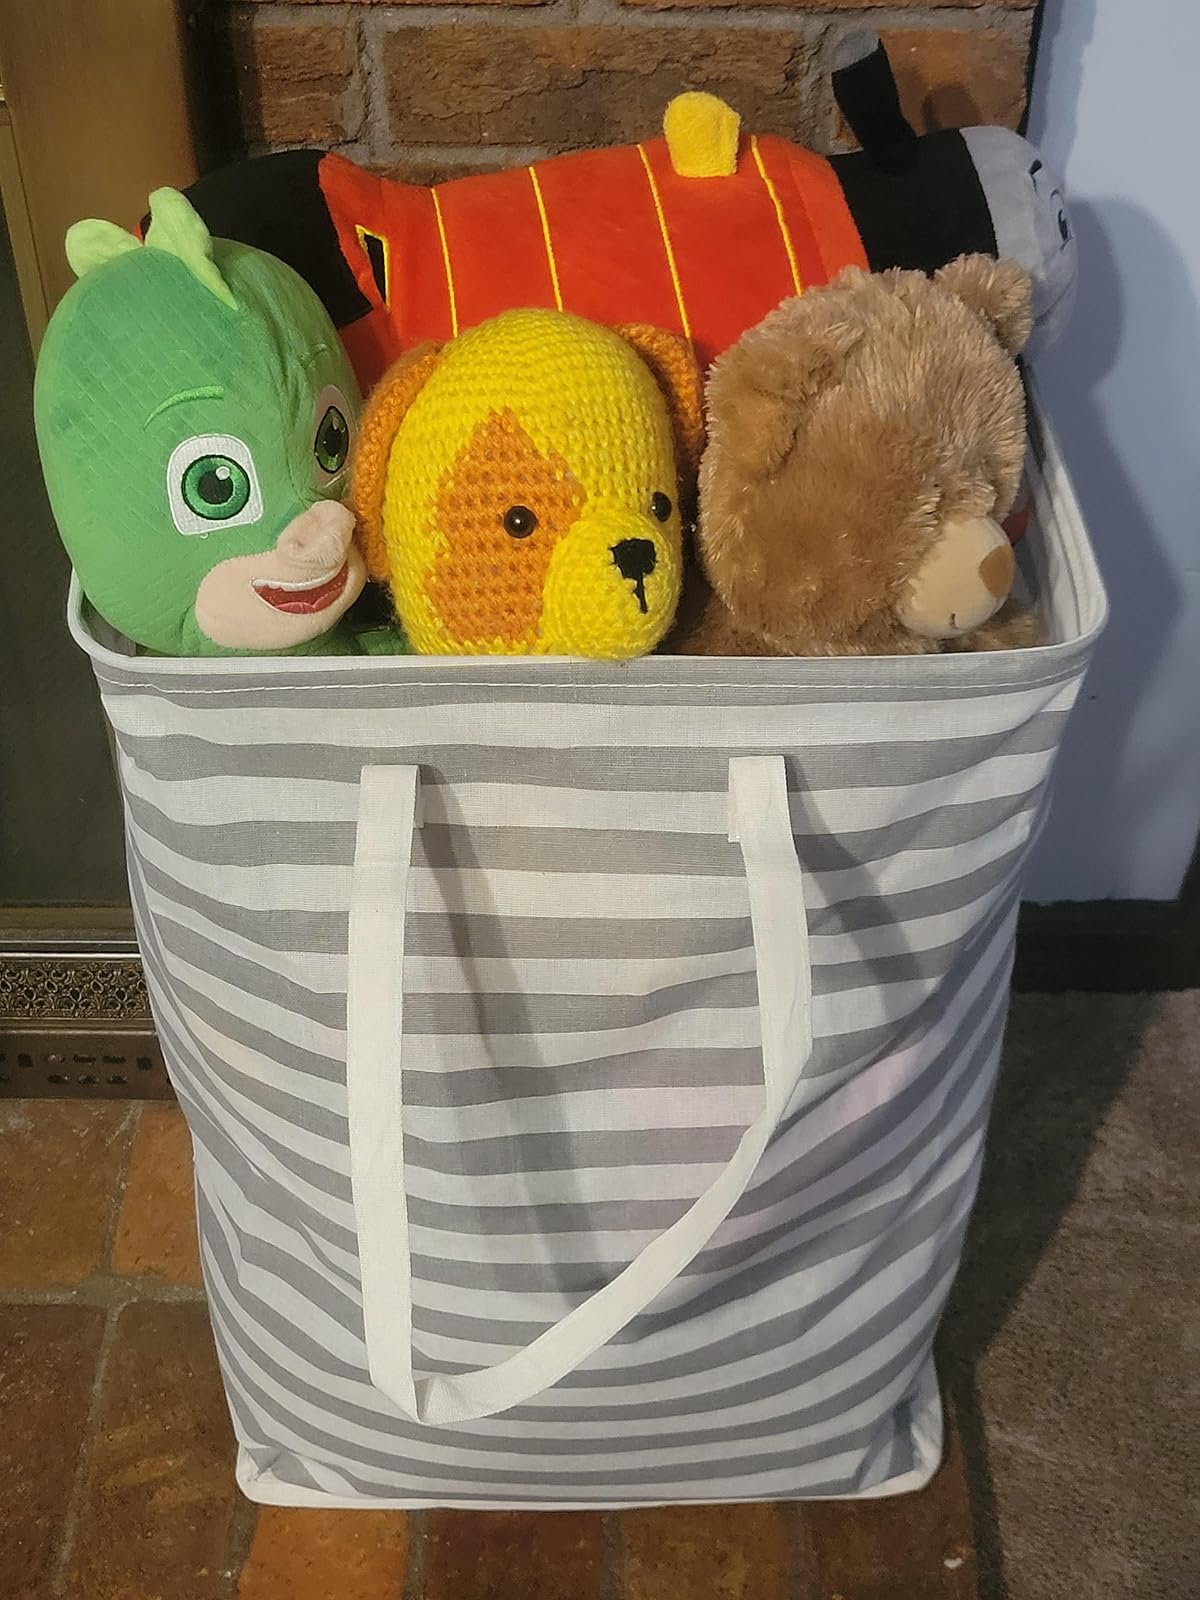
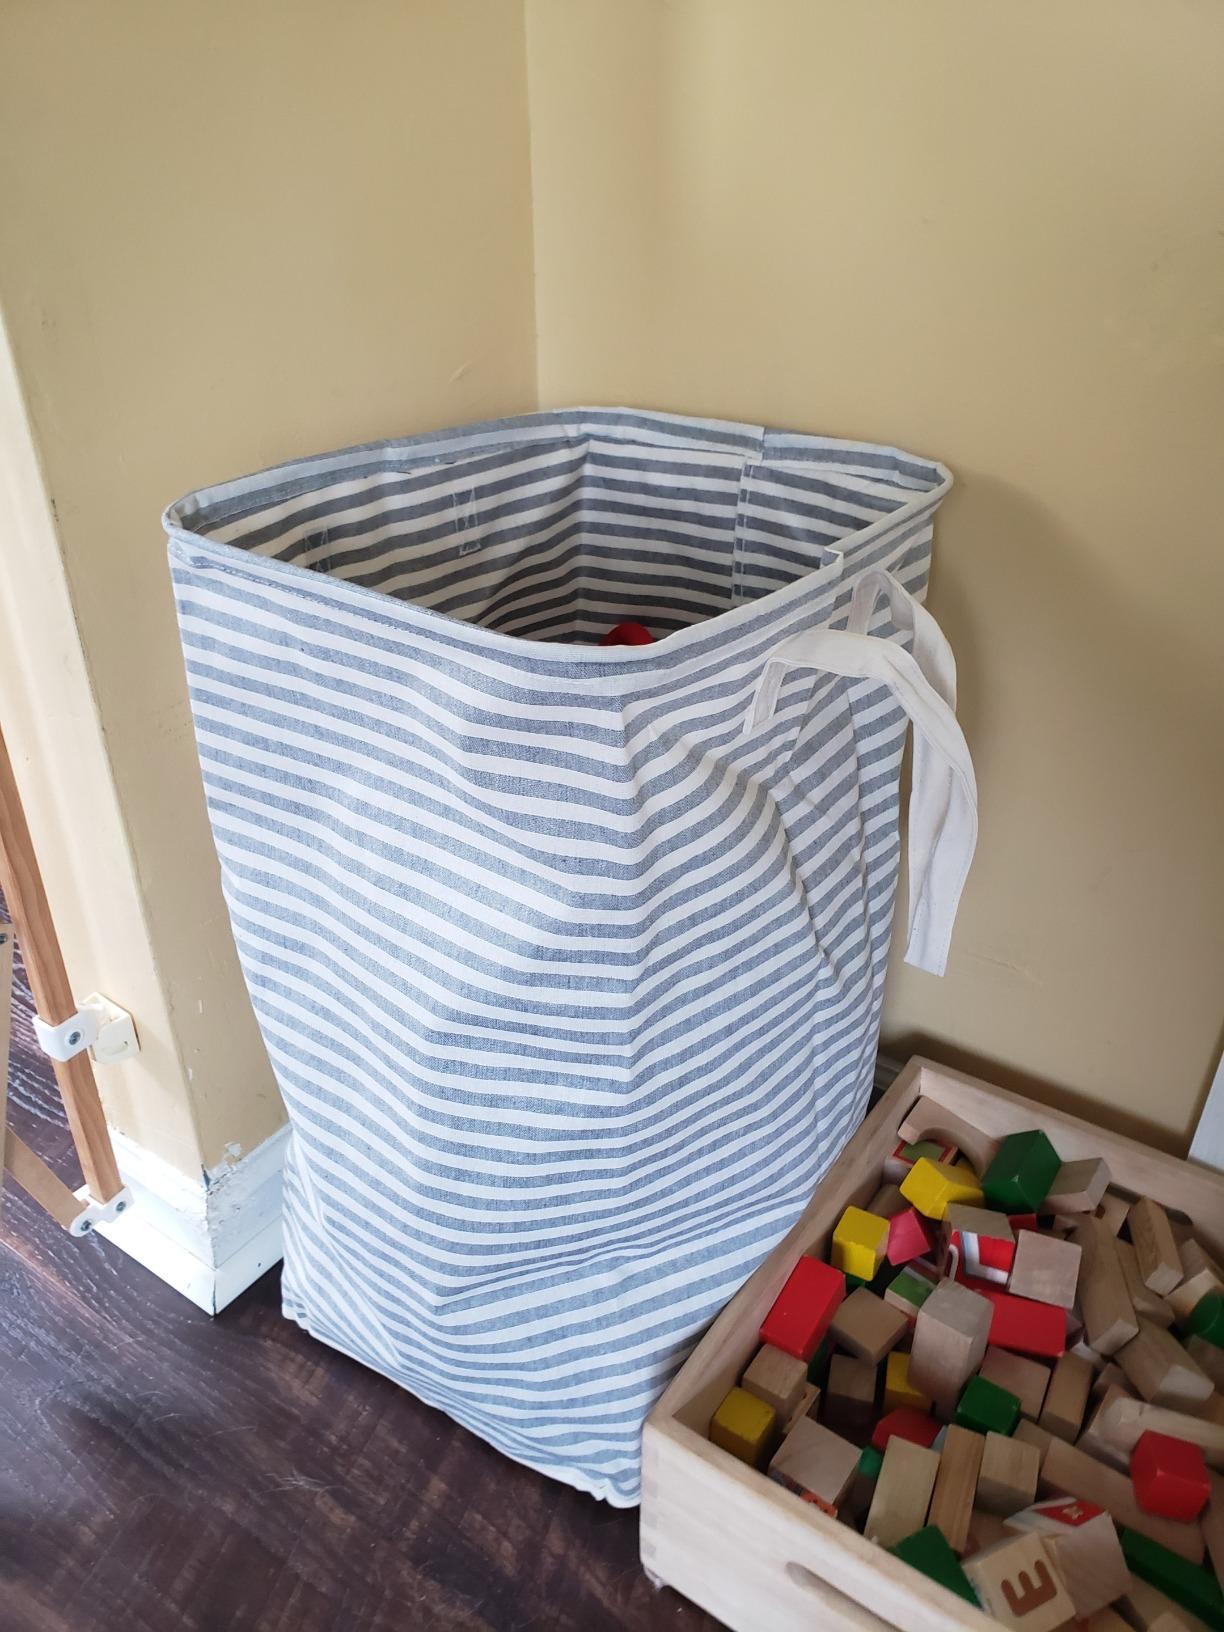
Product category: items_hamper
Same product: no